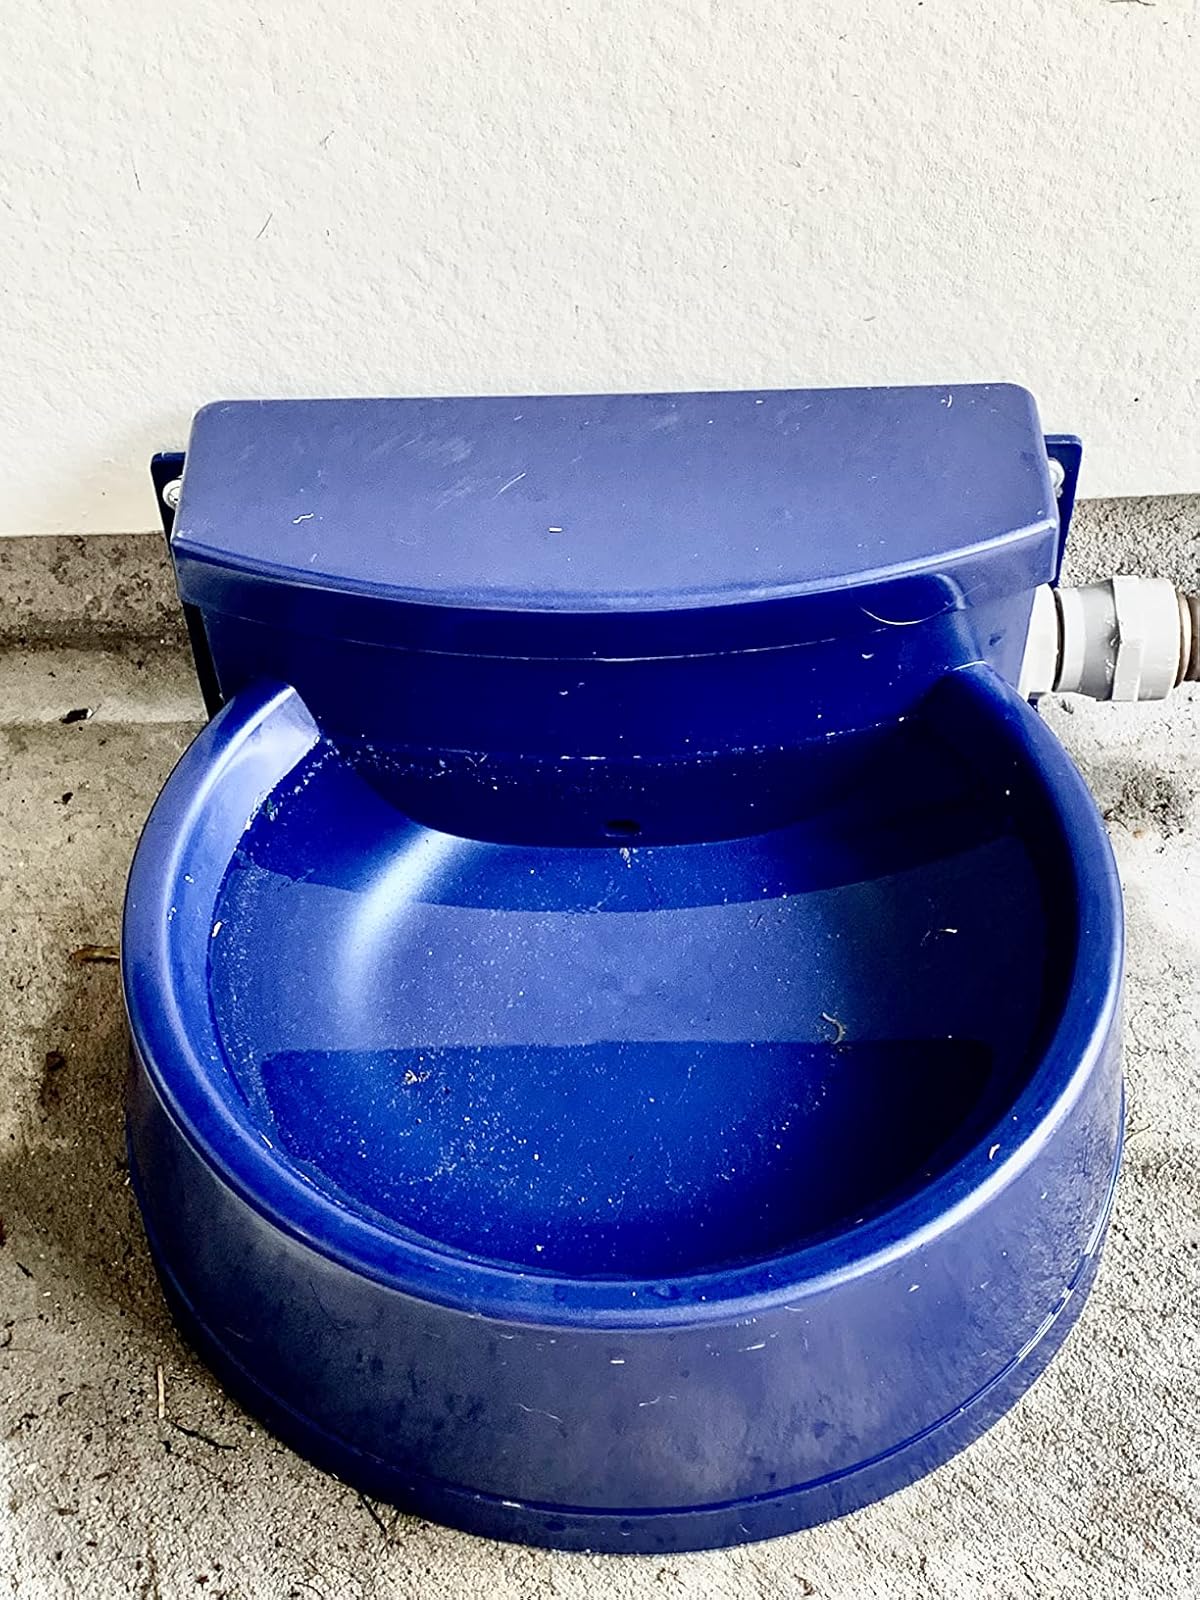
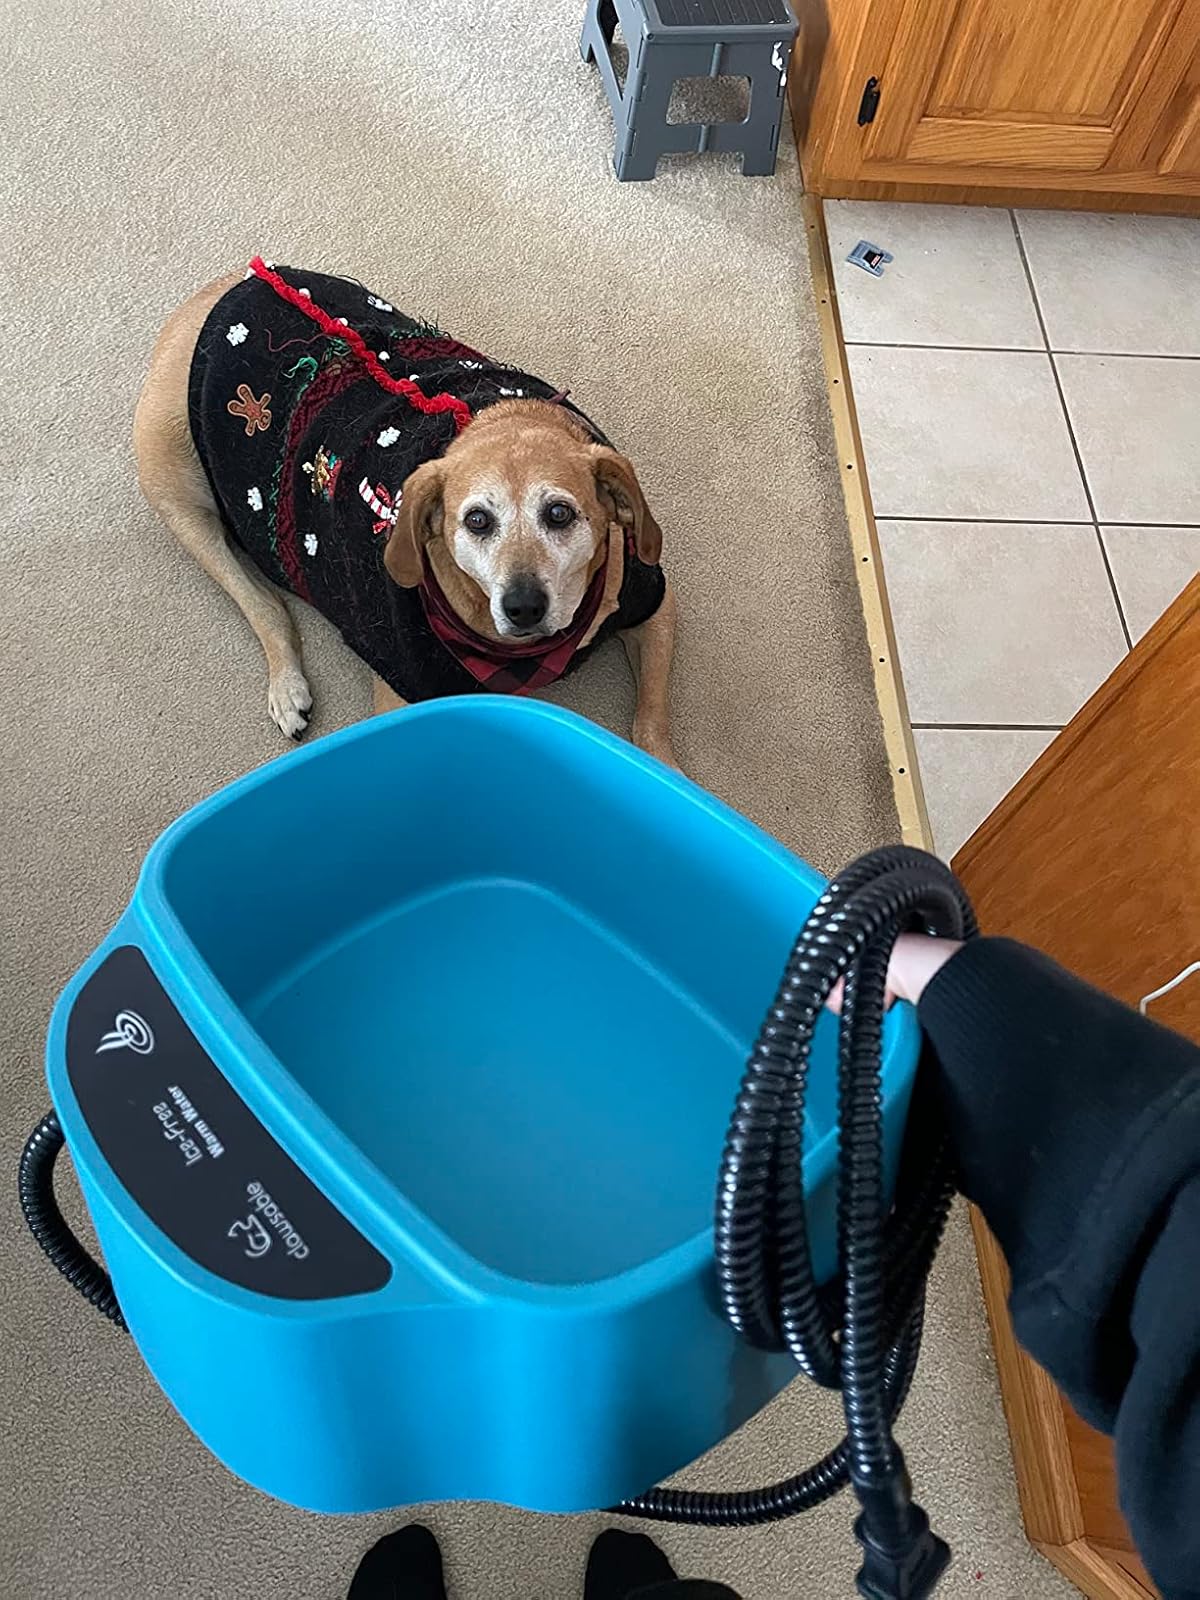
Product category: items_bowl
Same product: no